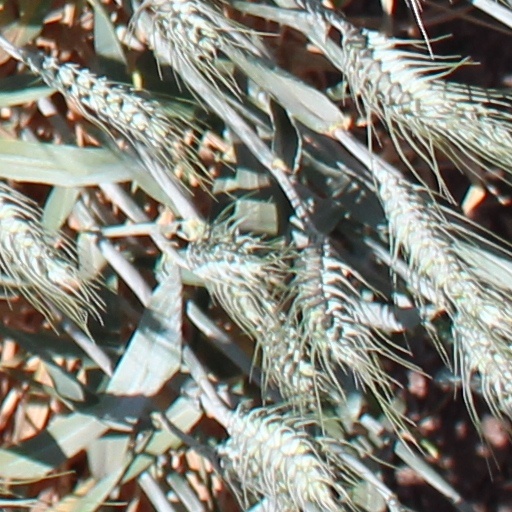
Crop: wheat